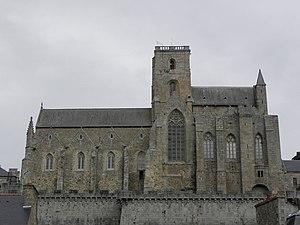
Façade sud de la collégiale Notre-Dame-de-Grande-Puissance de Lamballe (22). This building is indexed in the Base Mérimée, a database of architectural heritage maintained by the French Ministry of Culture,
Olivier Debré, né le 14 avril 1920 à Paris où il est mort le 1ᵉʳ juin 1999, est un peintre français, représentant majeur de l’abstraction lyrique.